2003 Siirt Province by-election

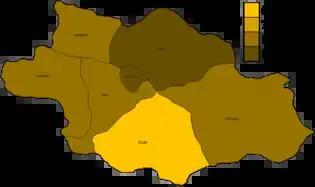
Results obtained by Justice and Development Party (AKP) by district.

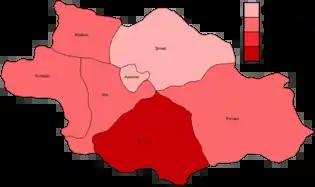
Results obtained by Republican People's Party (CHP) by district.

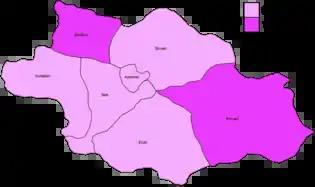
Results obtained by Workers' Party (İP) by district.

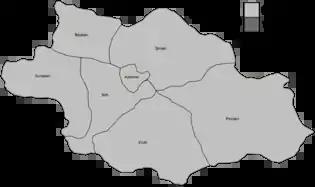
Results obtained by the Communist Party (TKP) by district.

Critics of the AKP have often accused the government of deliberately forcing the Supreme Electoral Council to call a by-election so that Erdoğan could become prime minister. Despite allegations that ballot boxes were broken, the residents of Doğan Köy refused to vote until their village received the support it needed during periods of heavy snow, putting the reasons for their boycott in question. The AKP government began a heavy snow clearing operation in the village before the by-election. The initial complaints that ballot boxes had been broken had been made by the AKP. Controversies regarding the exact reasons why the AKP's initial candidate Mervan Gül stepped down, as well as the Supreme Electoral Court's decision to ban Fadıl Akgündüz from running again as an independent due to an arrest warrant from Interpol have also generated criticism.